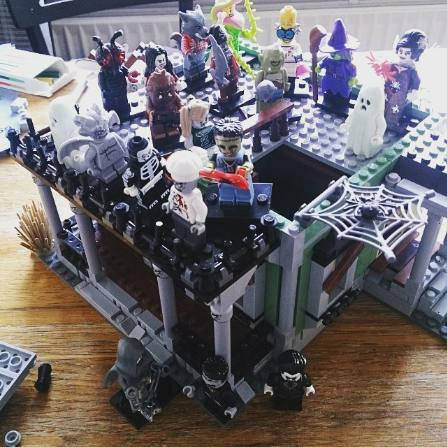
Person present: No